Meine Ehre heißt Treue

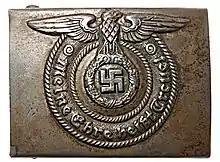
An SS belt buckle featuring the motto

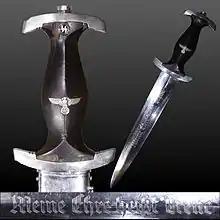
Ordnance dagger of the SS with inscribed on the blade

In a National Socialist context, the phrase "Meine Ehre heißt Treue" refers to a declaration by Adolf Hitler following the Stennes Revolt, an incident between the "Sturmabteilung" (SA) and the "Schutzstaffel" (SS) in Berlin. In August 1930, elements of the SA under Walter Stennes stormed and ransacked the offices of the Berlin "Gau" of the National Socialist German Workers' Party, which prompted Joseph Goebbels, the "Gauleiter" of Berlin, to flee with his staff. A handful of SS men led by Kurt Daluege were beaten trying to unsuccessfully repel the SA. After the incident, Hitler wrote a letter of congratulation to Daluege and his men, stating ""... SS-Mann, deine Ehre heißt Treue!"" ("Man of the SS, your honor is loyalty"). Soon afterward, "Reichsführer-SS" Heinrich Himmler, adopted the modified version of this phrase as the motto of the organisation, inscribed on the SS belt buckle.